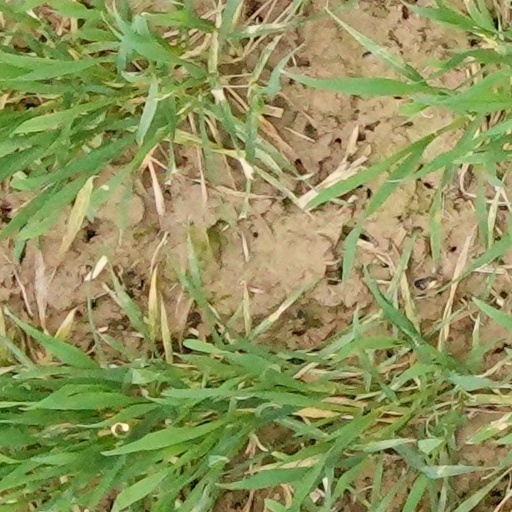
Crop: wheat